Hachijō-jima

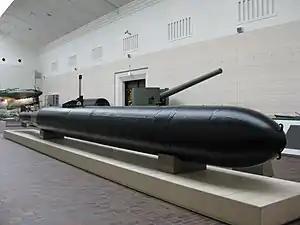
"Kaiten" Type 1 suicide submarine used during World War II

—also called —has a height of . It is the highest point on the island and the tallest peak in the Izu island chain. The summit is occupied by a shallow caldera with a diameter of and a depth of around . It is rated as a Class-C active volcano by the Japan Meteorological Agency with recent eruptions recorded in 1487, 1518–1523, and 1605, with seismic activity as recently as 2002. Between these two peaks are over 20 flank volcanoes and pyroclastic cones.